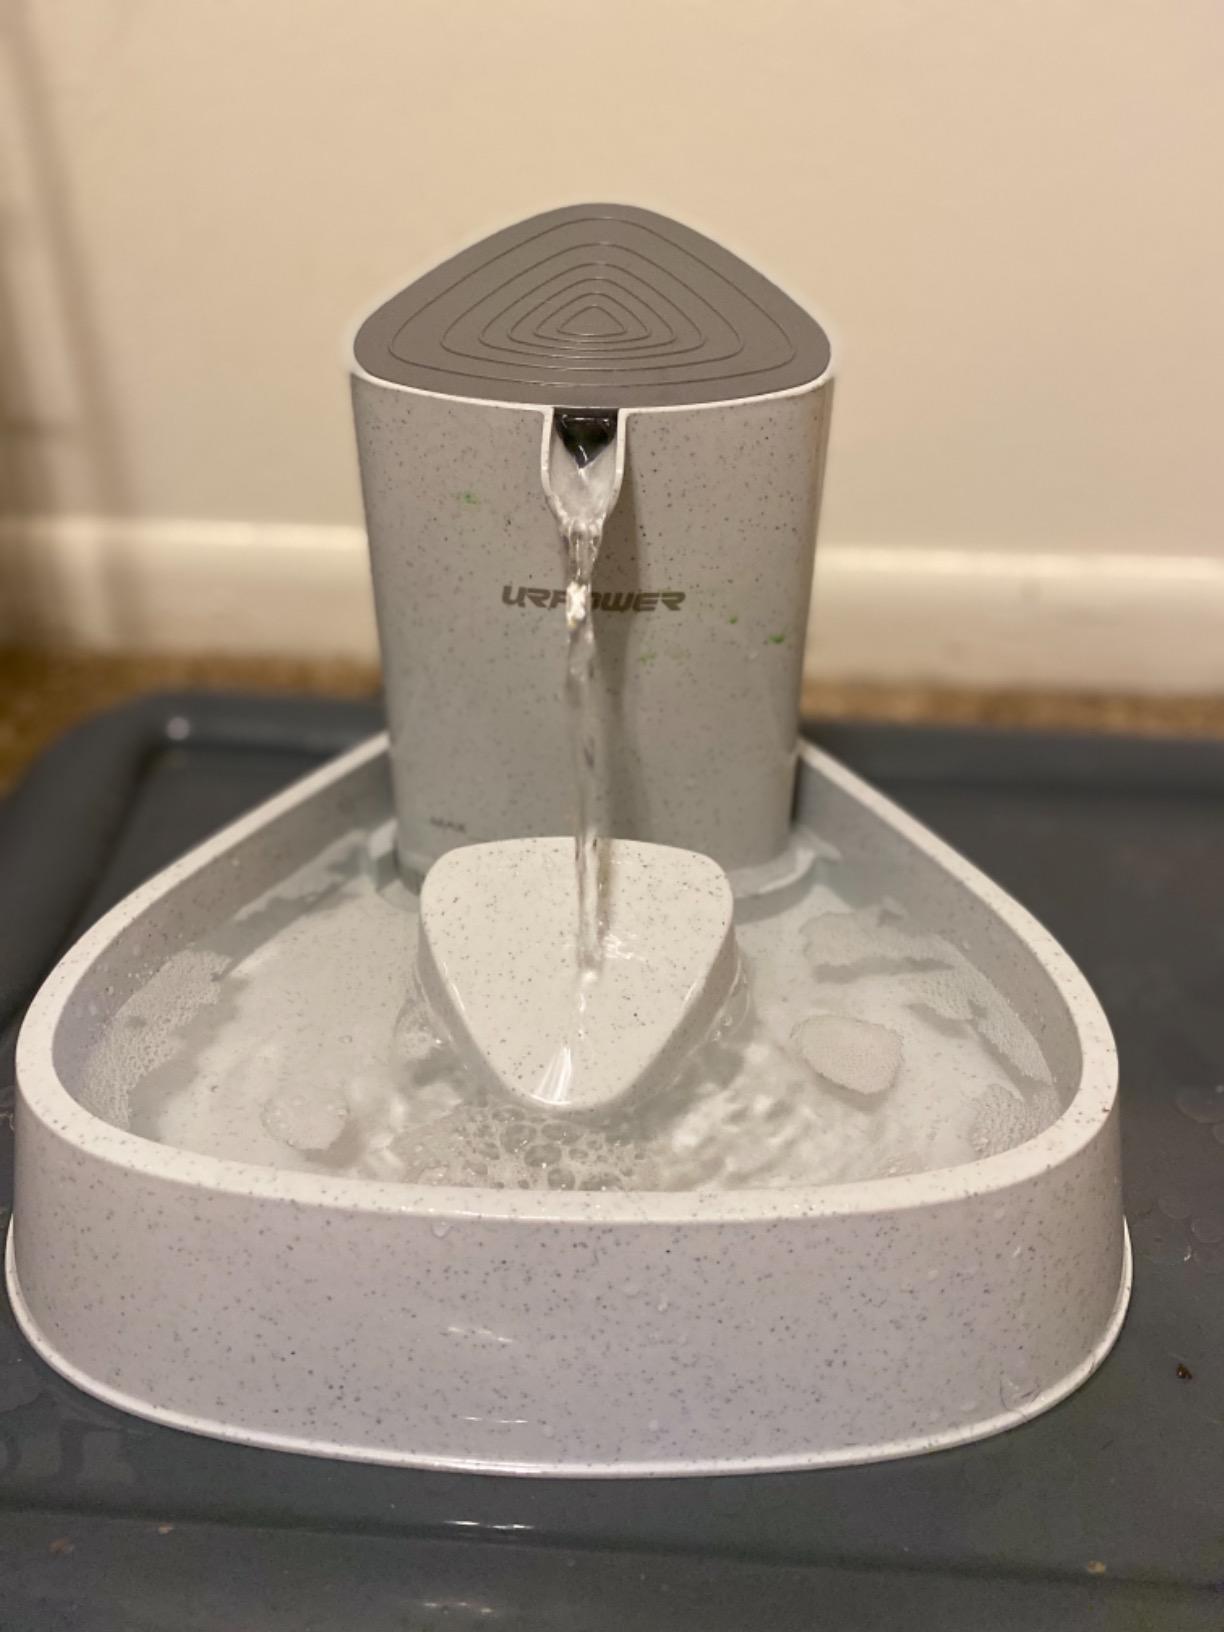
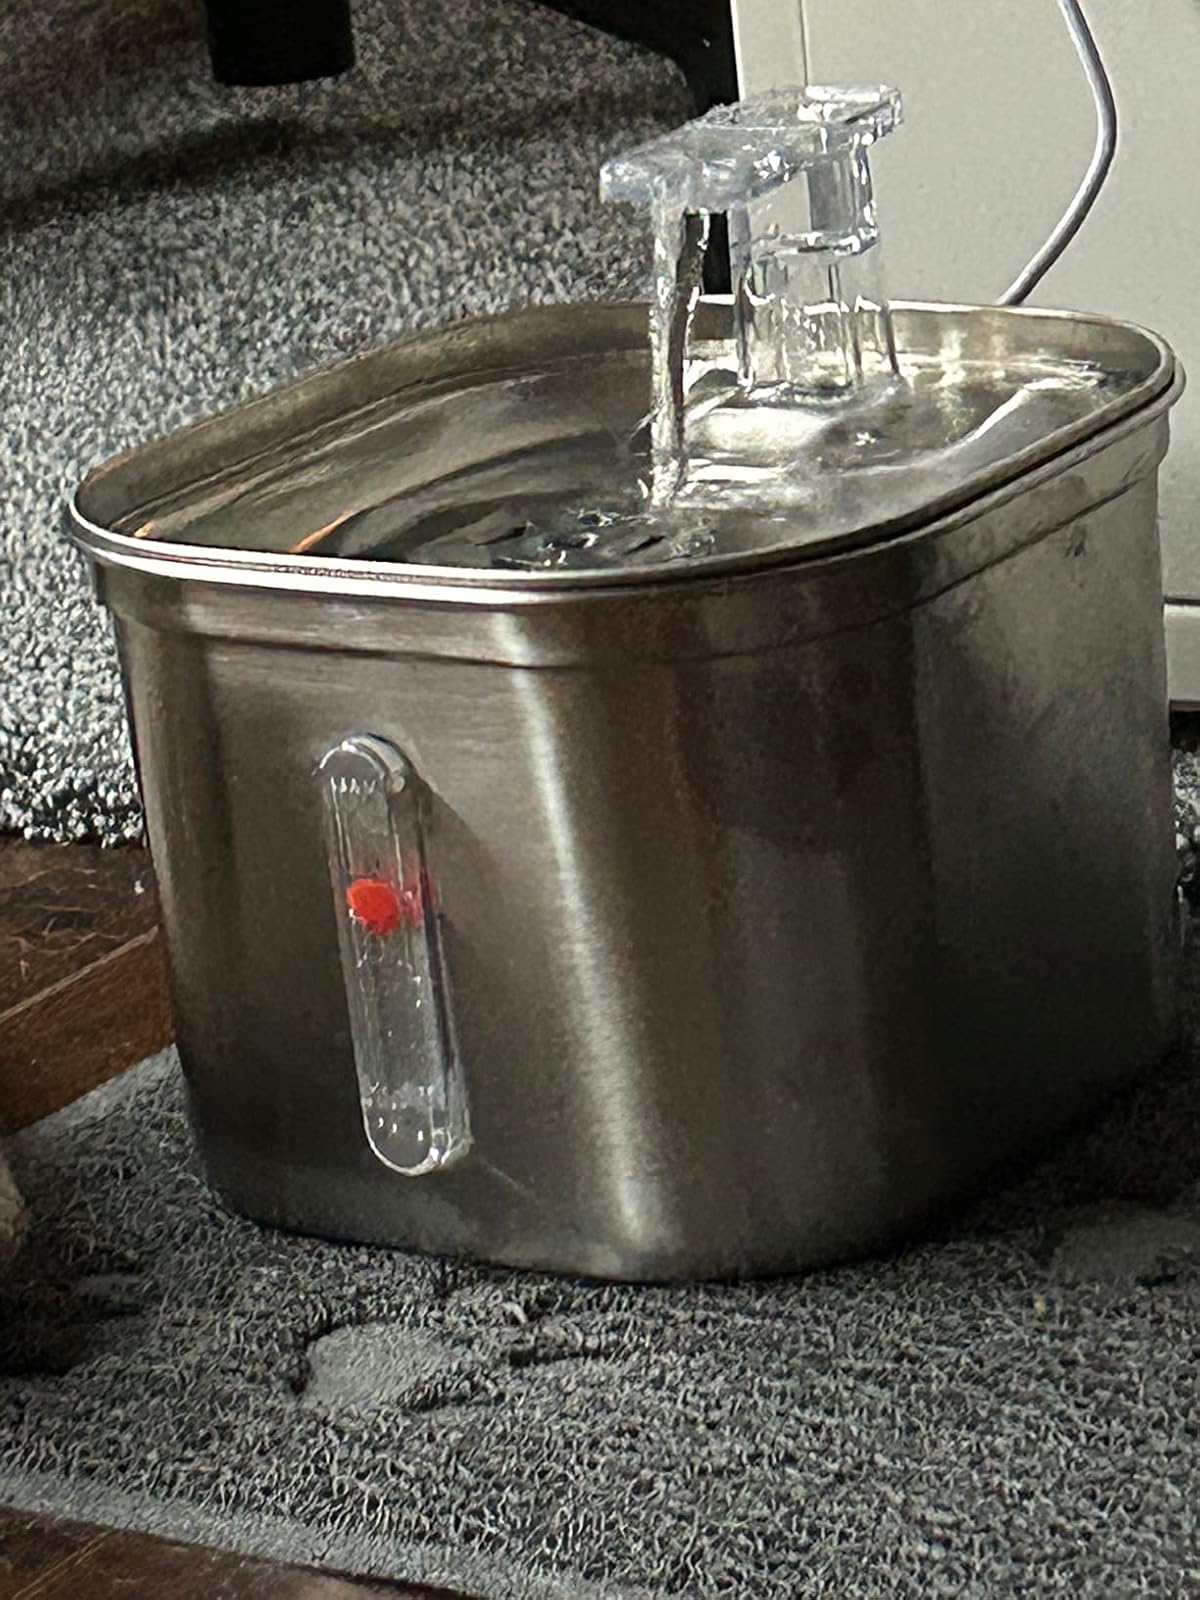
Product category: items_bowl
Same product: no